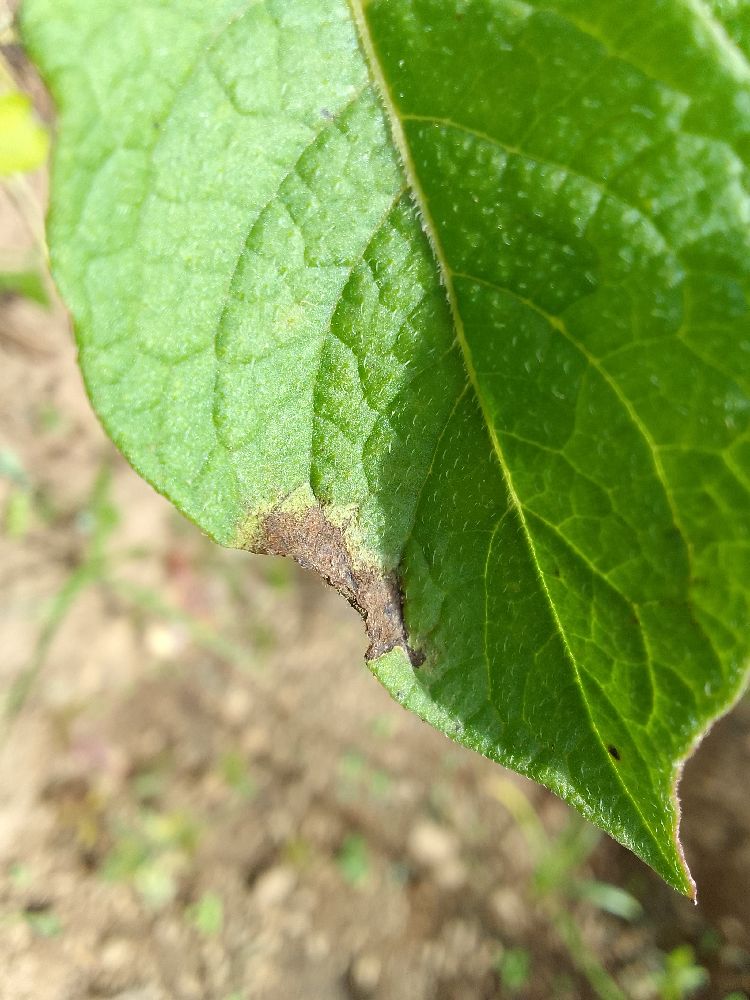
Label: Late blight